Thank U

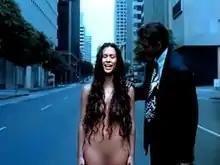
A stranger (actor/producer Sanjay Pandya) places his hand on Morissette as she stands in the middle of the street.

The music video for the song was directed by French director Stéphane Sednaoui (who previously directed "Ironic" for Morissette) and premiered on October 12, 1998, on MTV's "Total Request Live". It features Morissette walking around and being embraced by strangers in a variety of public locations, such as in the street, at a supermarket, and on a subway car. Throughout the video, Morissette is completely nude with her long hair shrouding her breasts and her pubic region blurred out. Slight modifications to the video were made before broadcasting by MTV in India and certain other Asian countries. Subsequent replays, however, aired the video in its original format. In May 2001, the video was voted number 66 on VH1's 100 Greatest Videos.